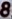
Number: 8